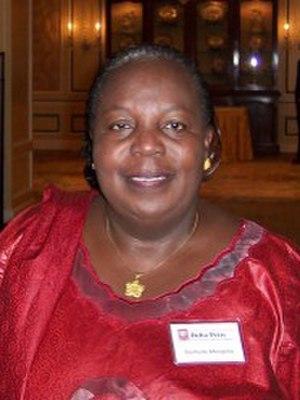
Gertrude Ibwengwe Mongella est une diplomate tanzanienne. Elle a fait partie des hauts fonctionnaires de l'Organisation des Nations unies.